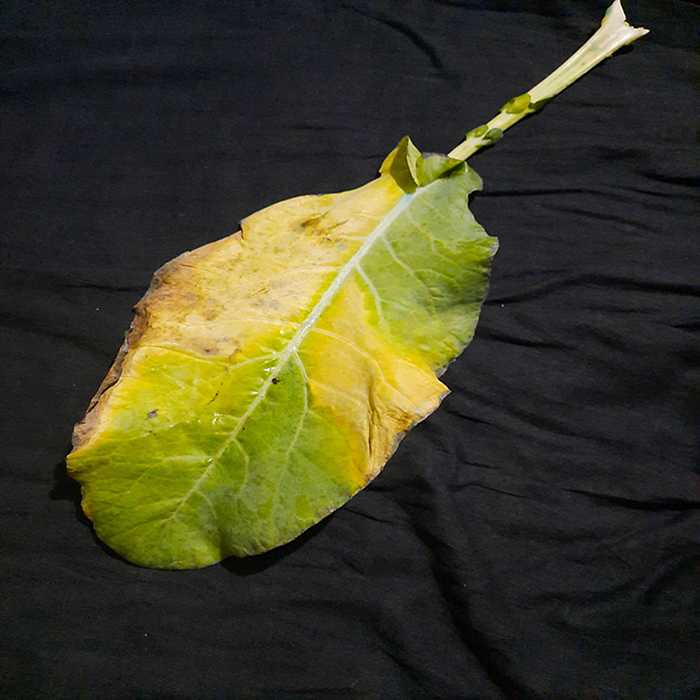
Plant: Cauliflower
Label: Black Rot